Jan Huyghen van Linschoten

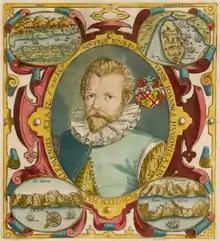
Portrait of Jan Huygen van Linschoten, from the "princeps" edition of his "Itinerario".

He travelled extensively along the East Indies regions under Portuguese influence and served as the archbishop's secretary in Goa between 1583 and 1588. He is credited with publishing in Europe important classified information about Asian trade and navigation that was hidden by the Portuguese. In 1596, he published a book, "Itinerario" (later translated as "Discours of Voyages into Ye East & West Indies"), which graphically displayed for the first time in Europe detailed maps of voyages to the East Indies, particularly India.